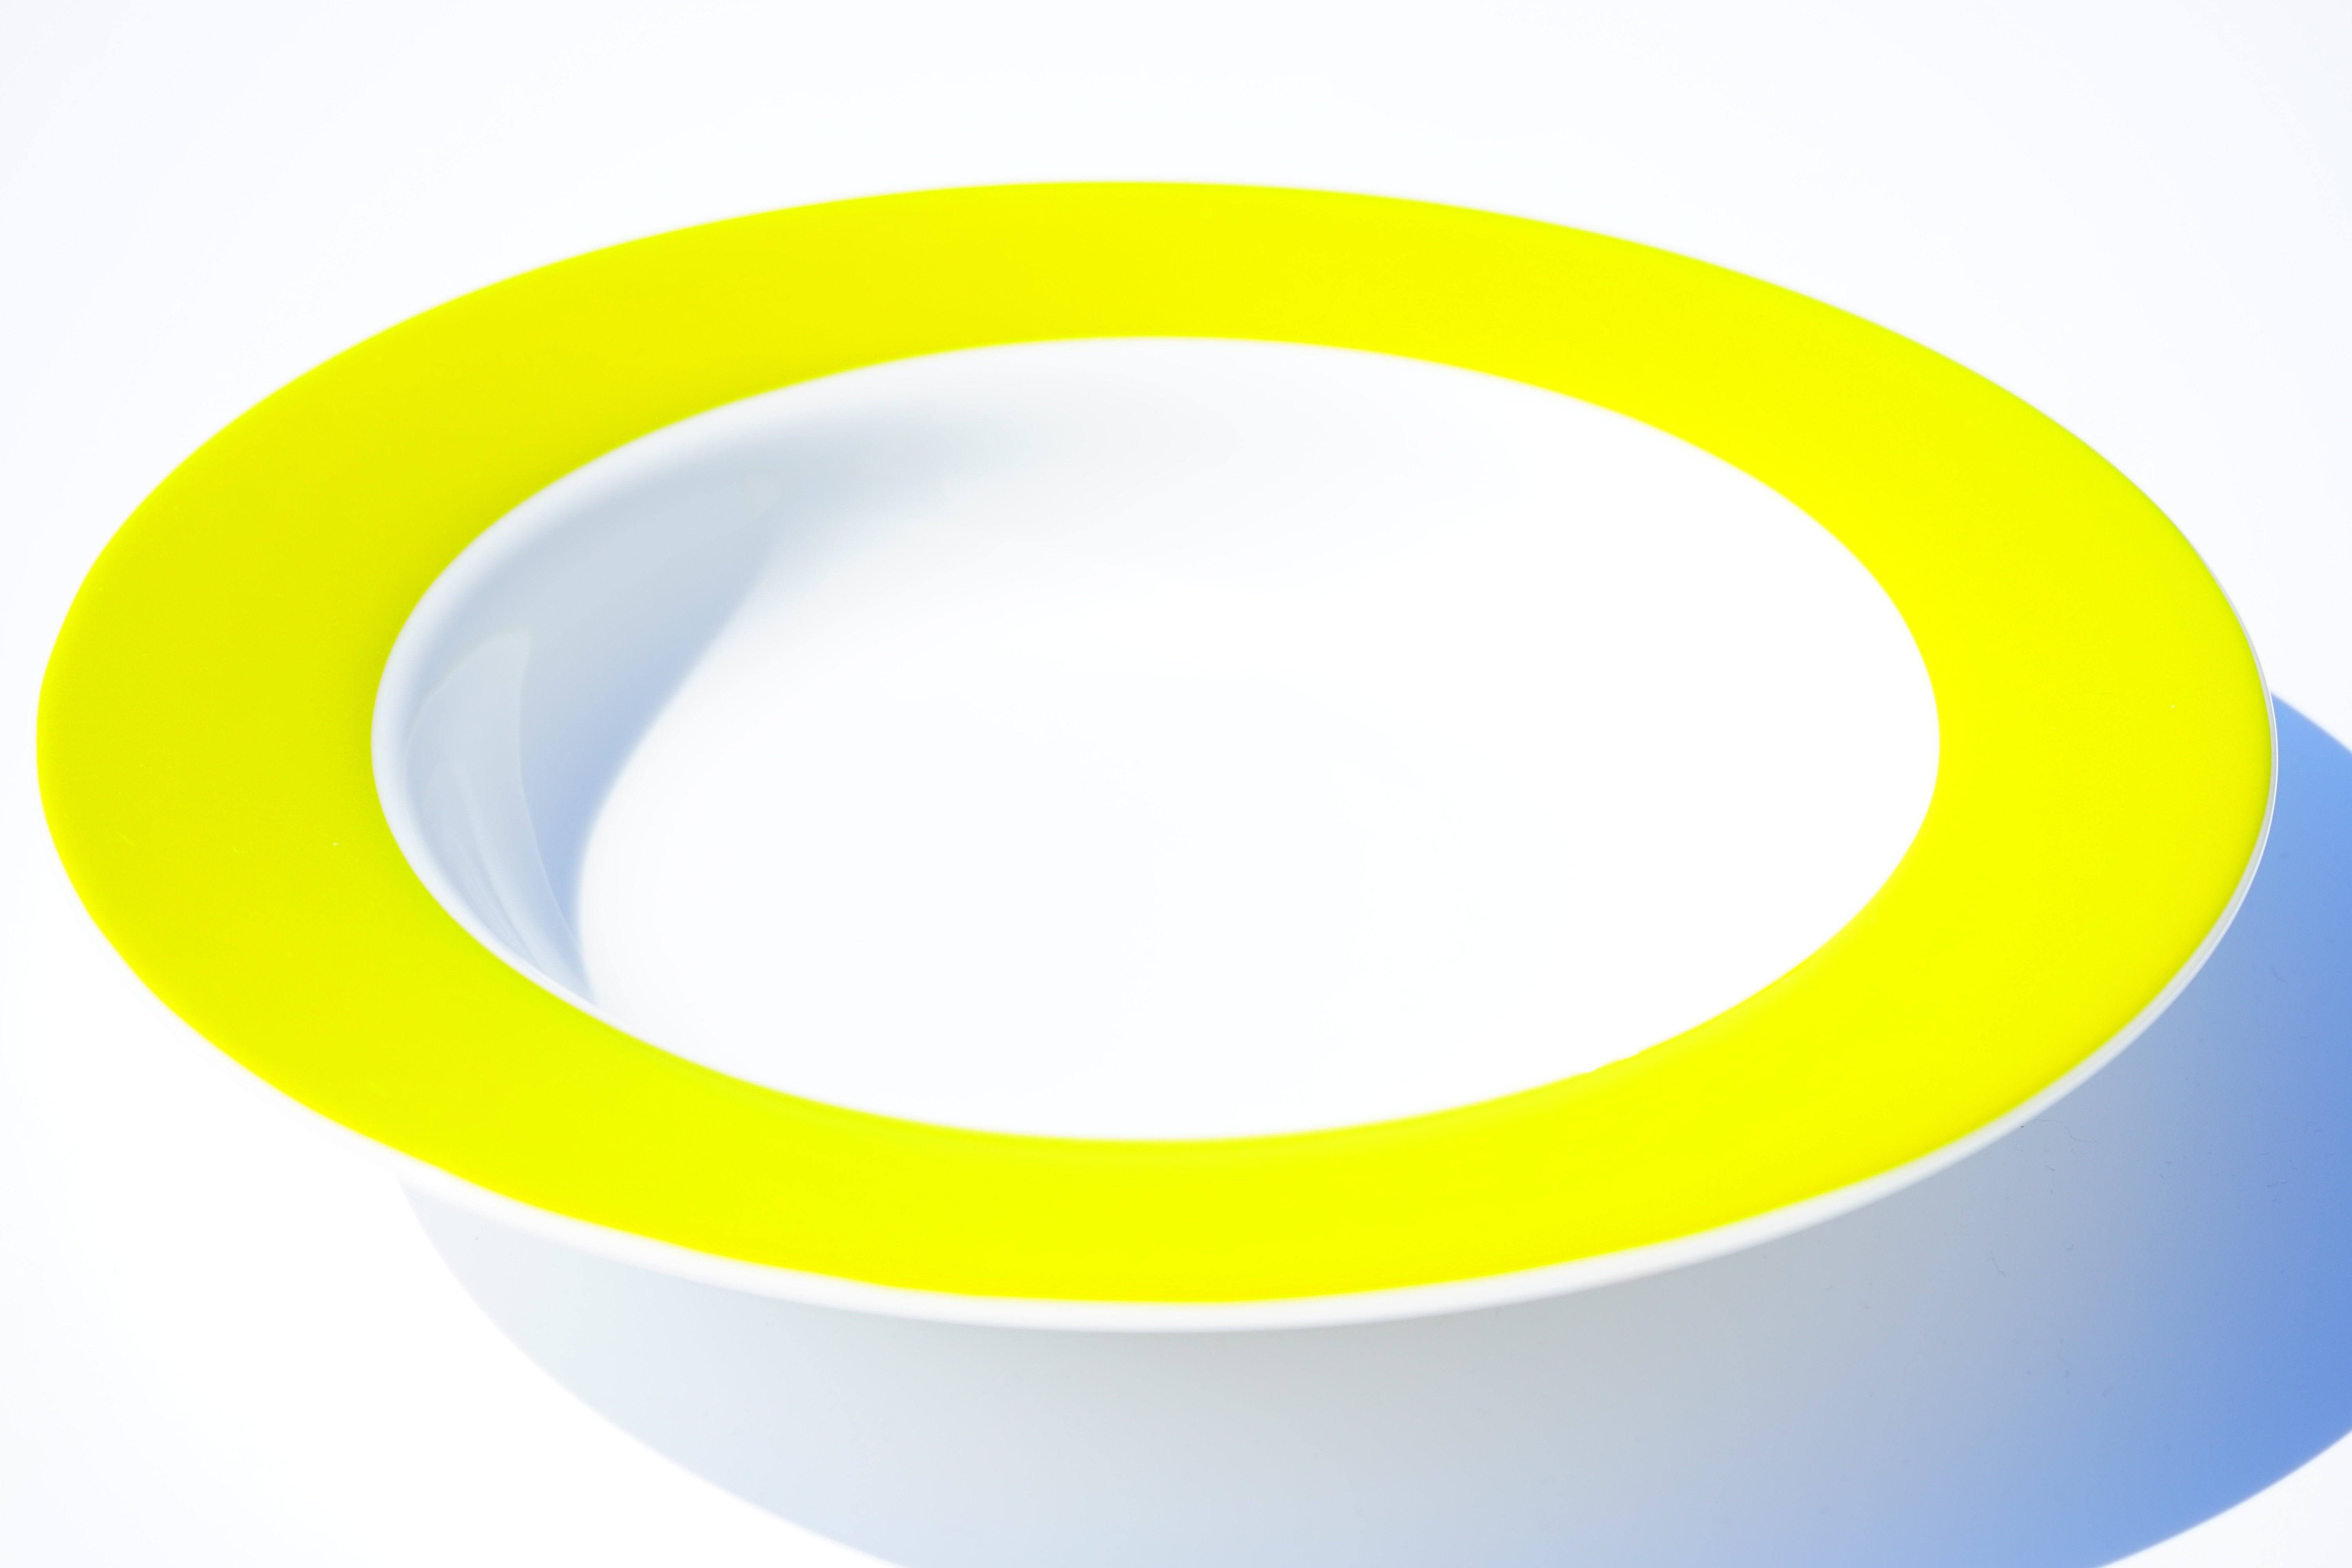
number, line, color, plate, colorful, yellow, tableware, lemon, circle, product, font, diagram, porcelain, shape, dishware, soup bowls, essteller, toilet seat